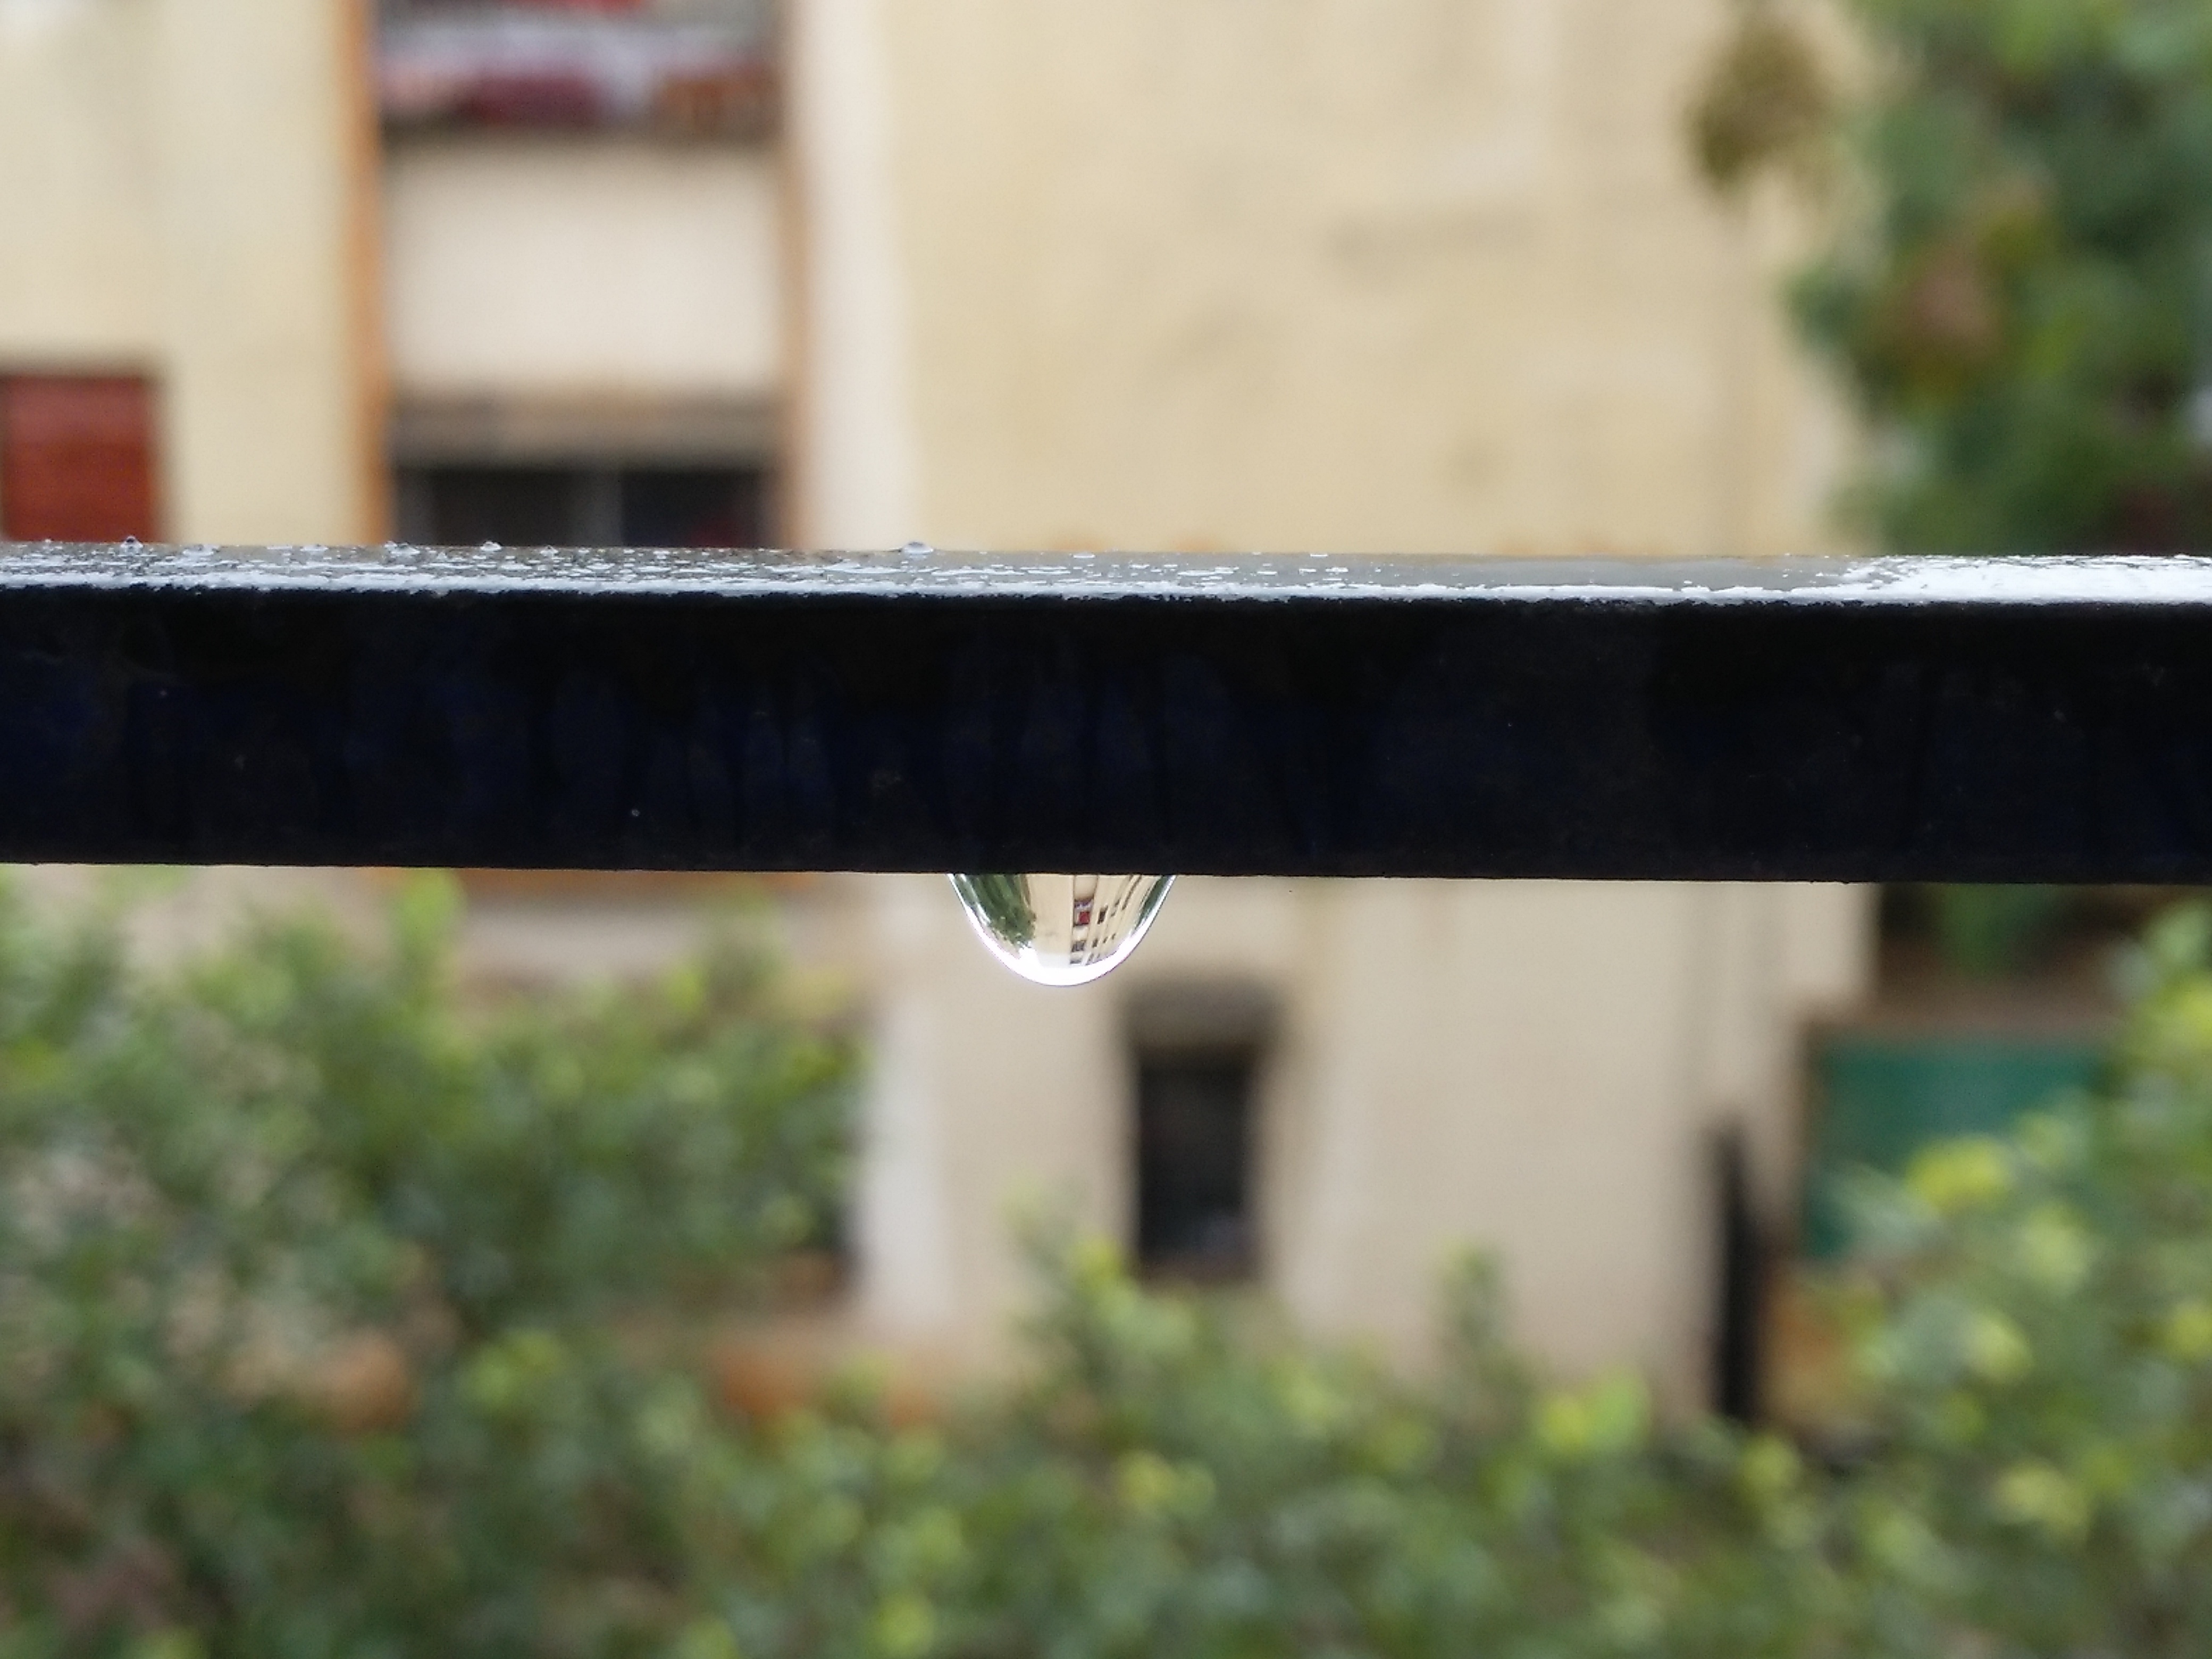
light, window, green, shape